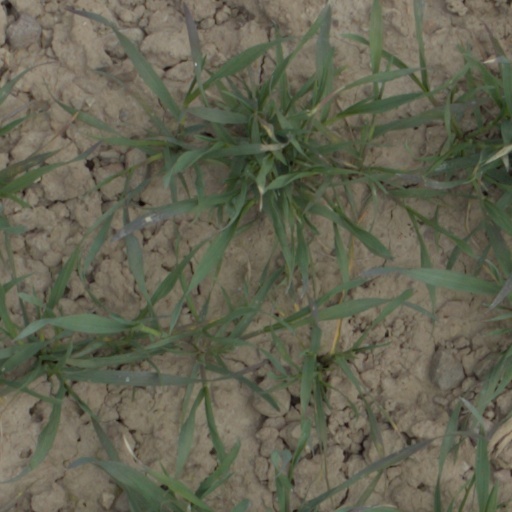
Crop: wheat